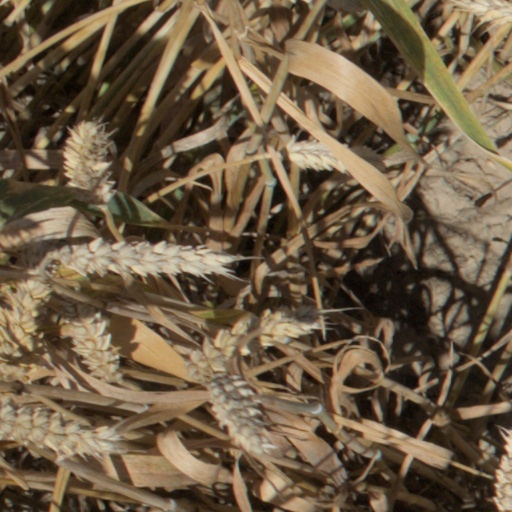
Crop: wheat